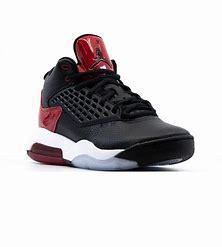
Brand: Jordan
Model: Maxin 200